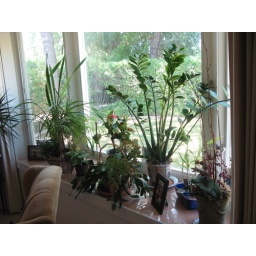
plants in the bay window